The Stars at Noon

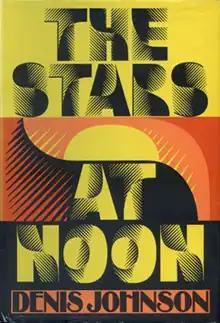
First edition cover

The Stars at Noon is a 1986 novel by Denis Johnson. It was published by Alfred A. Knopf on September 12, 1986. The novel follows an unnamed American woman during the Nicaraguan Revolution in 1984. It was adapted into the 2022 film "Stars at Noon", starring Margaret Qualley and Joe Alwyn.